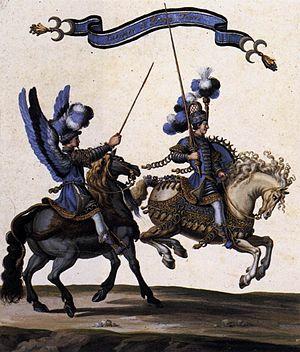
Le Grand Carrousel est un spectacle grandiose donné les 5 et 6 juin 1662 à Paris, dans la cour des Tuileries, à l'initiative du roi Louis XIV pour fêter la naissance du dauphin Louis, le 1ᵉʳ novembre de l'année précédente.